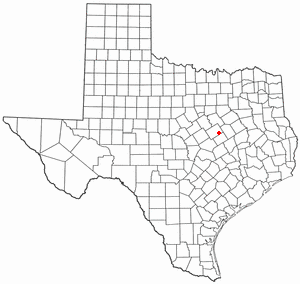
La ville américaine de Riesel est située dans le comté de McLennan, dans l’État du Texas. Sa population s’élevait à 1 007 habitants lors du recensement de 2010.